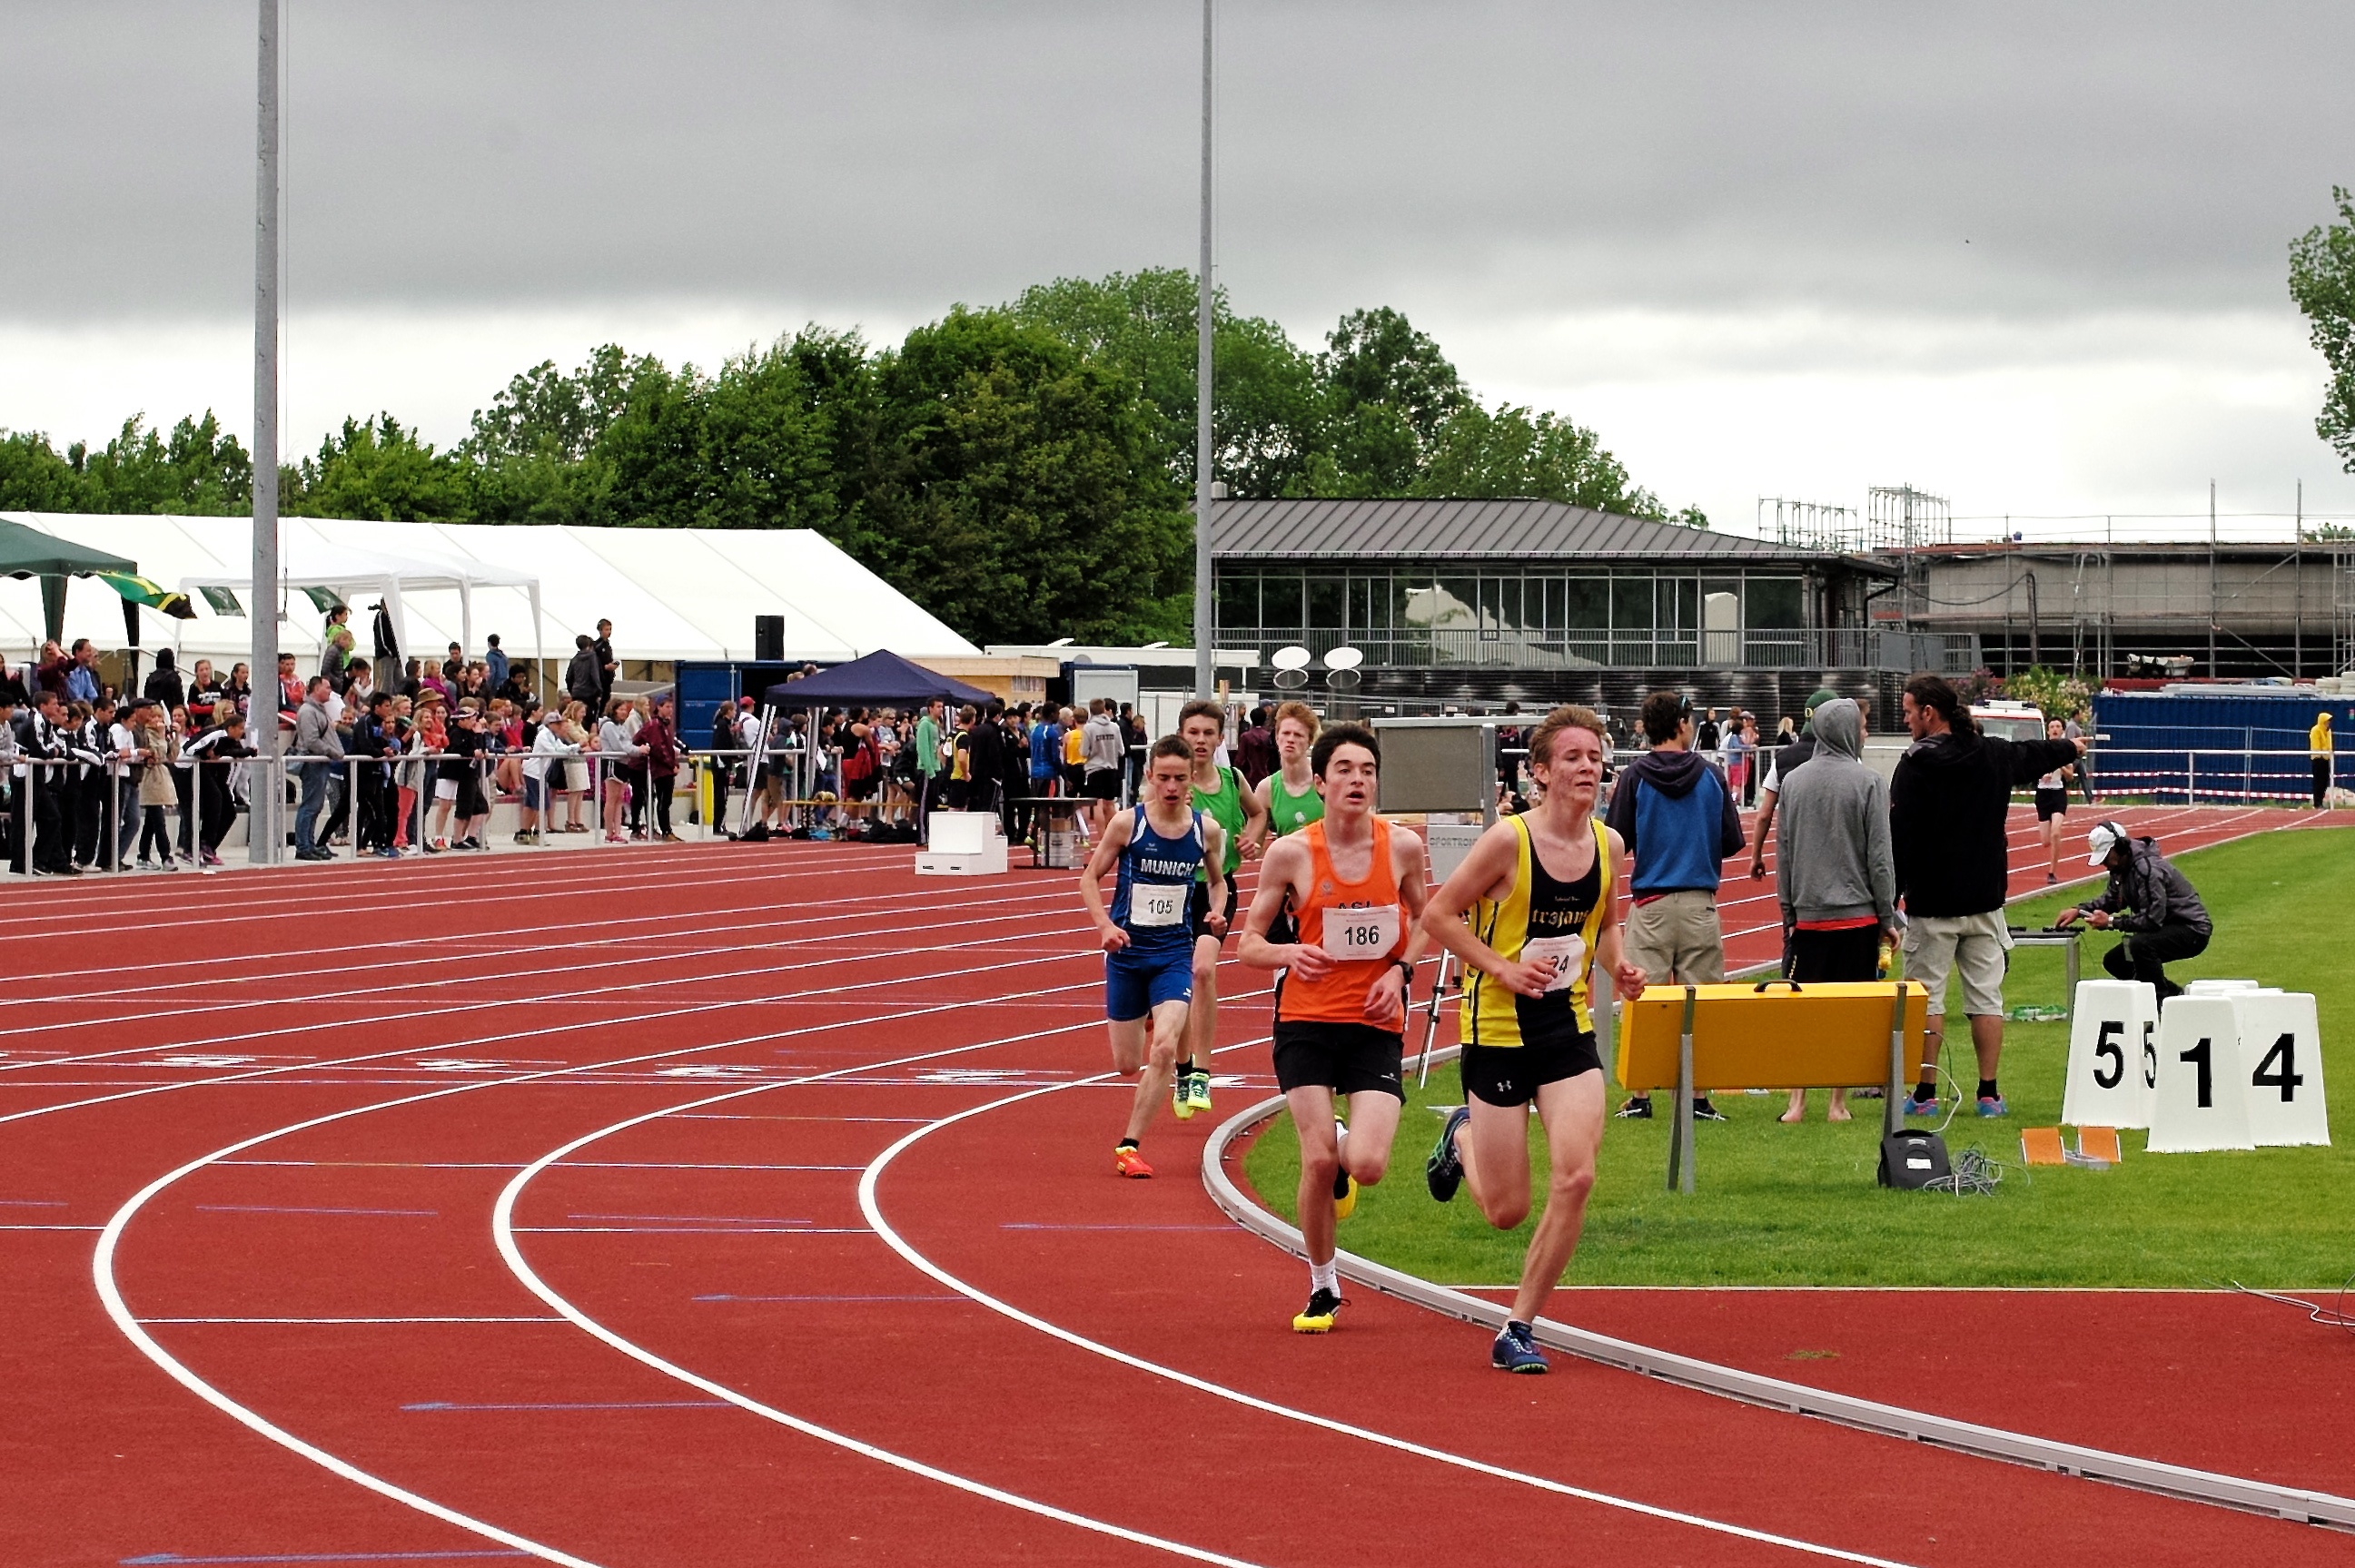
sports, championship, athletics, sprint, human action, track and field athletics, heptathlon, middle distance running, 800 metres, 4 100 metres relay